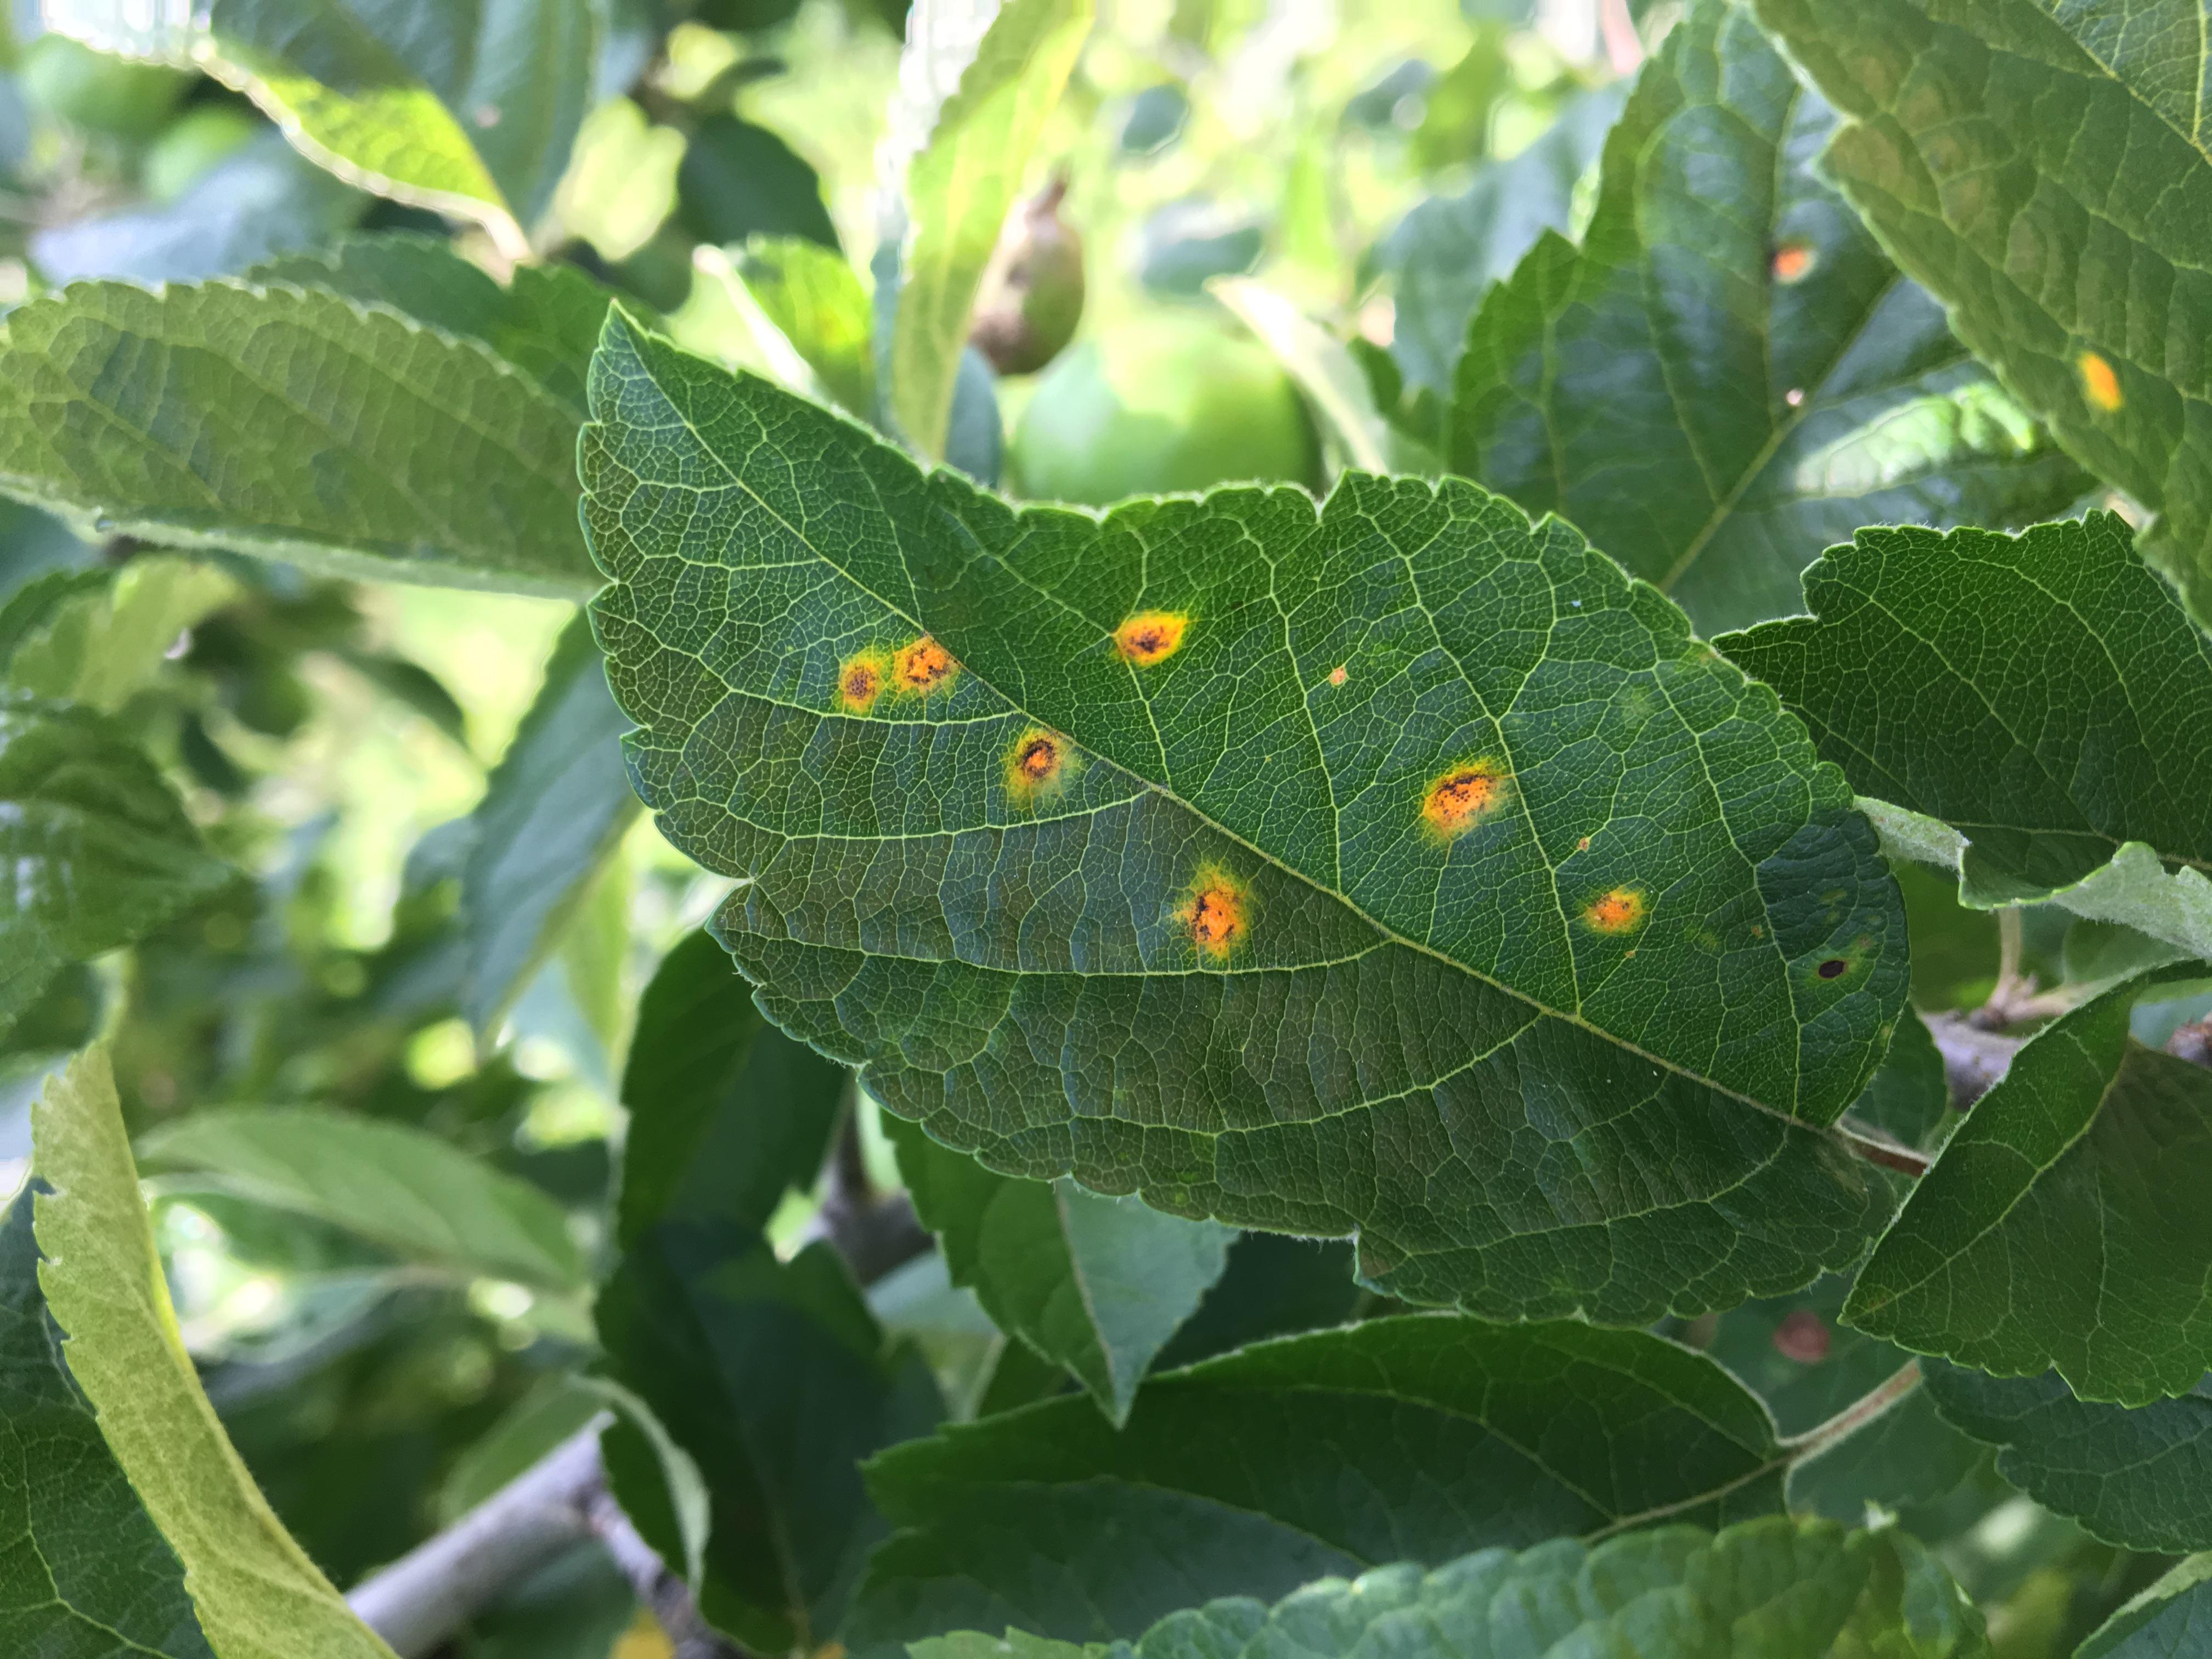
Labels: rust